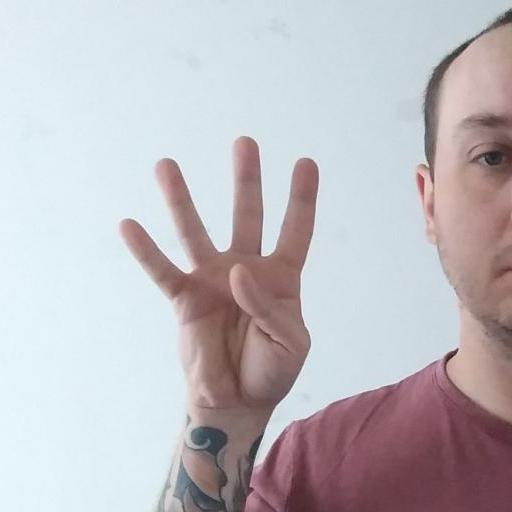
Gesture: four